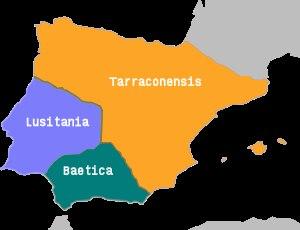
Après la victoire romaine sur Carthage lors de la Deuxième guerre punique, la République romaine divise ses territoires ibériques en deux provinces : l'Hispanie ultérieure et l'Hispanie citérieure.